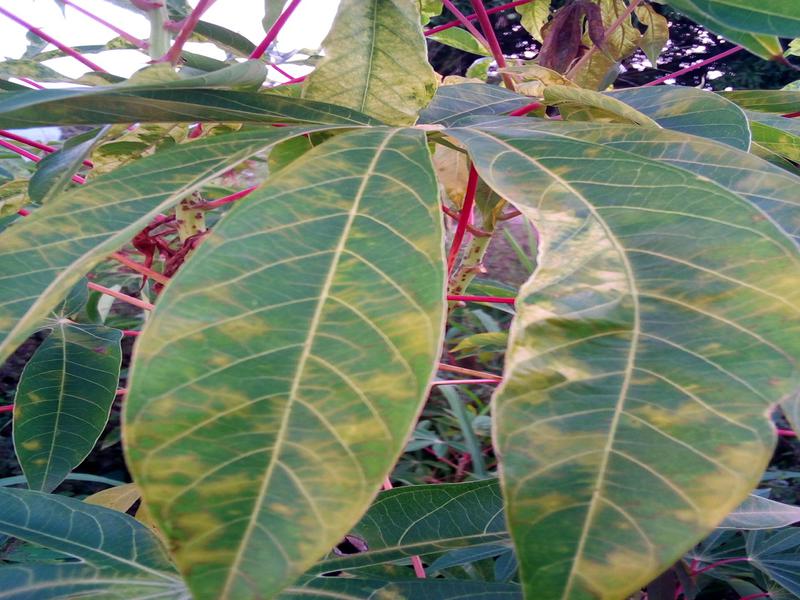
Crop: cassava
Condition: brown_streak_disease